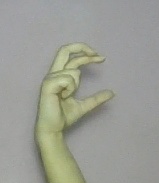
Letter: thal